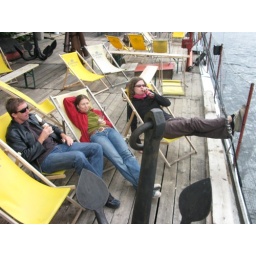
This bar is in a break in the wall through to the river. In '89 we would have been in the killing zone.